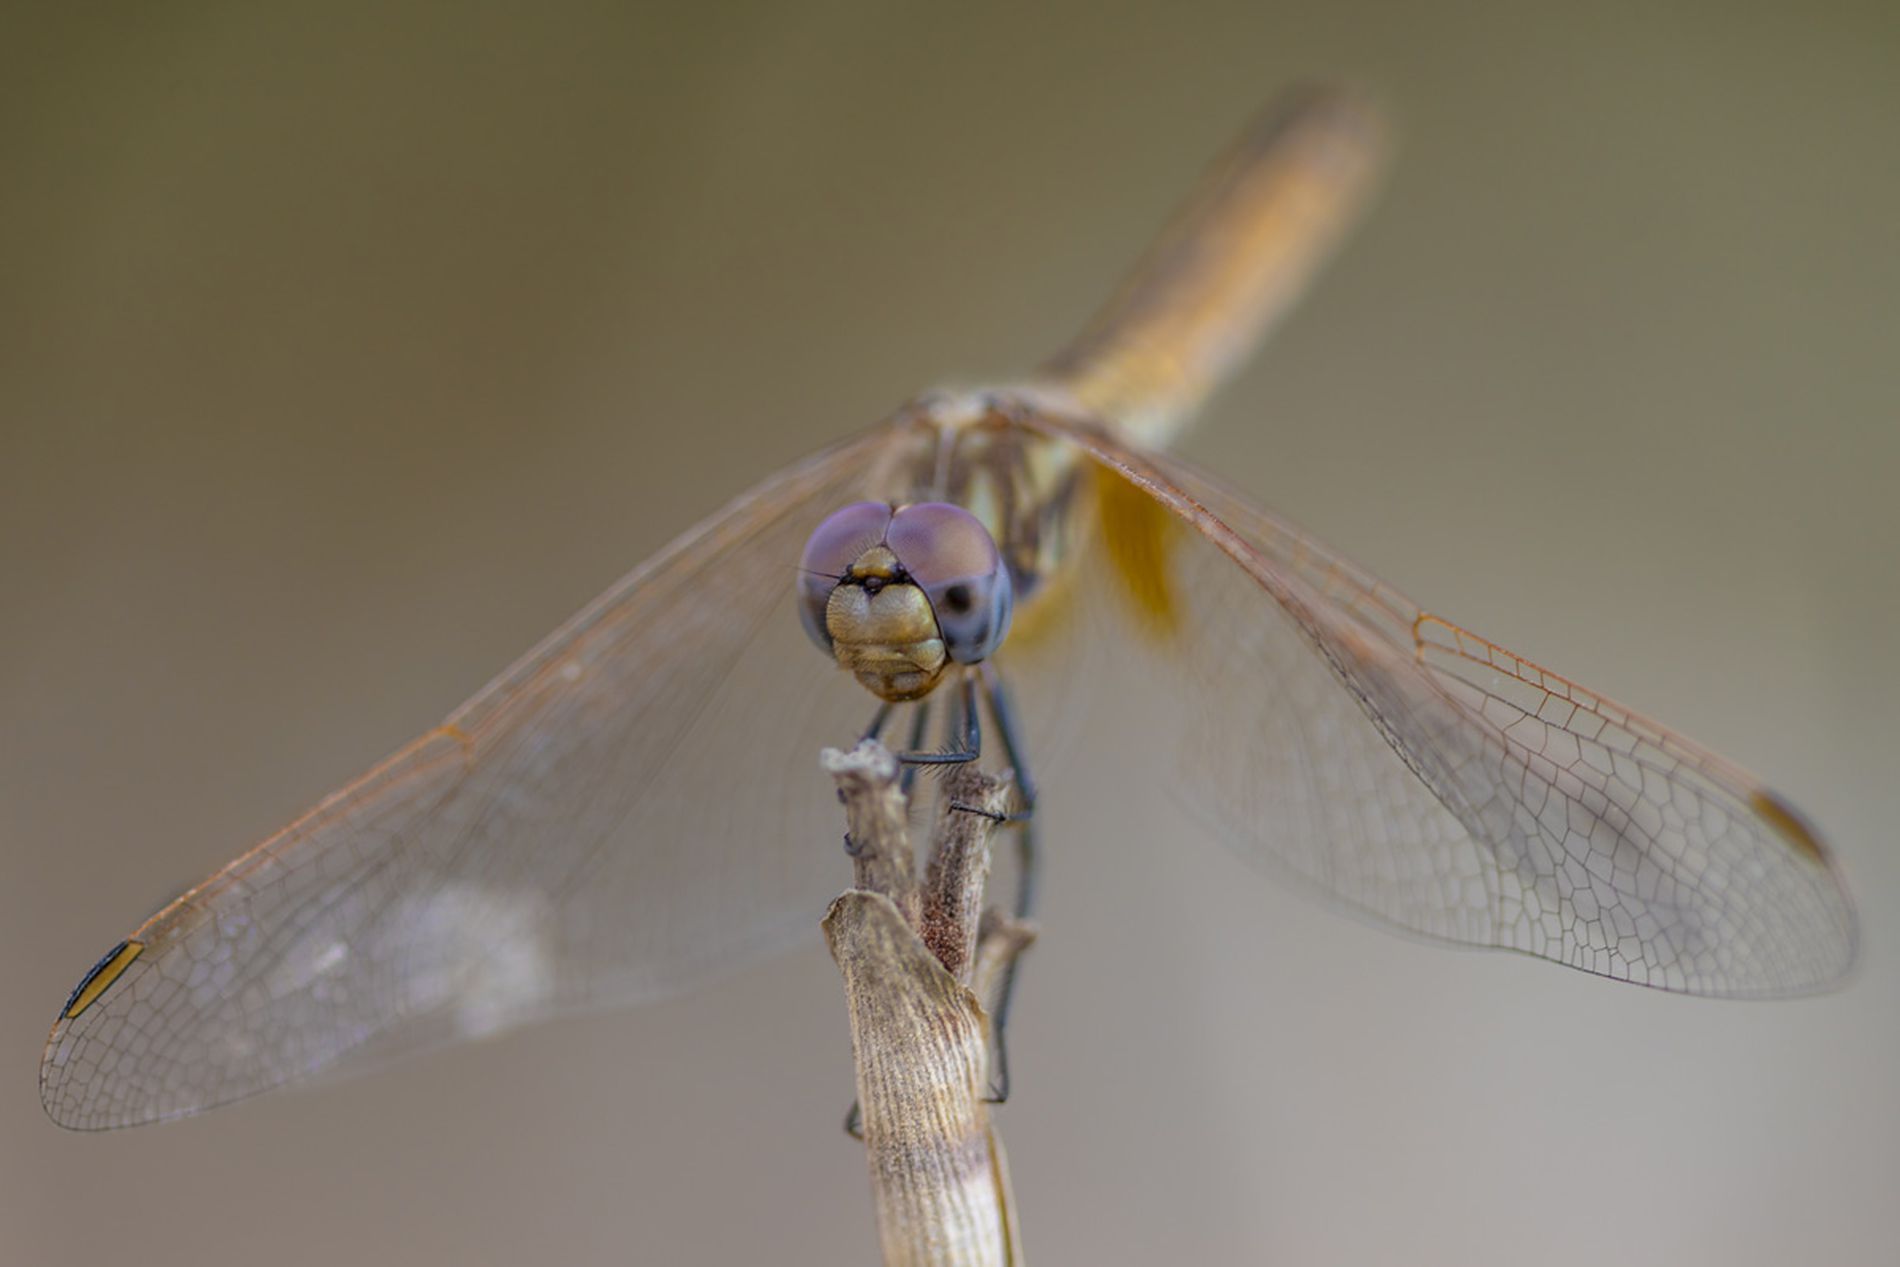
A Dragonfly
A dragonfly is extending its wings and standing on the topper of a dry bud, the background is blurred.
A closeup-angled shot, captured with a special camera lens, the blurred background enhances the wonderful details of the dragonfly, the atmosphere is dazzling with the details of the insect, with a hint of seriousness and hard work.
Labels: Animal, Insect, Invertebrate, Dragonfly, Blurry Background, Dry Plant
Camera: Canon Canon EOS 6D Mark II
Lens: EF100mm f/2.8 Macro USM, Canon EF 100mm f/2.8 Macro USM
Aperture: F2.8
Exposure: 1/250 sec
ISO: 100
Focal length: 100.0 mm